Philip Willem van Heusde

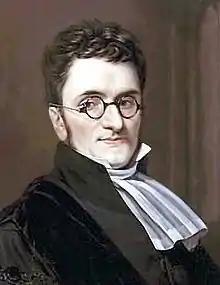
Philip Willem van Heusde.

Philip Willem van Heusde (17 June 1778 in Rotterdam – 2 July 1839 in Geneva) was a Dutch philosopher and educator. He is known for his influence on the founders of the so-called Groningen school of theology.